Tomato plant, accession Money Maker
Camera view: horizontal (90 deg, fisheye); turntable rotation: 0 degrees
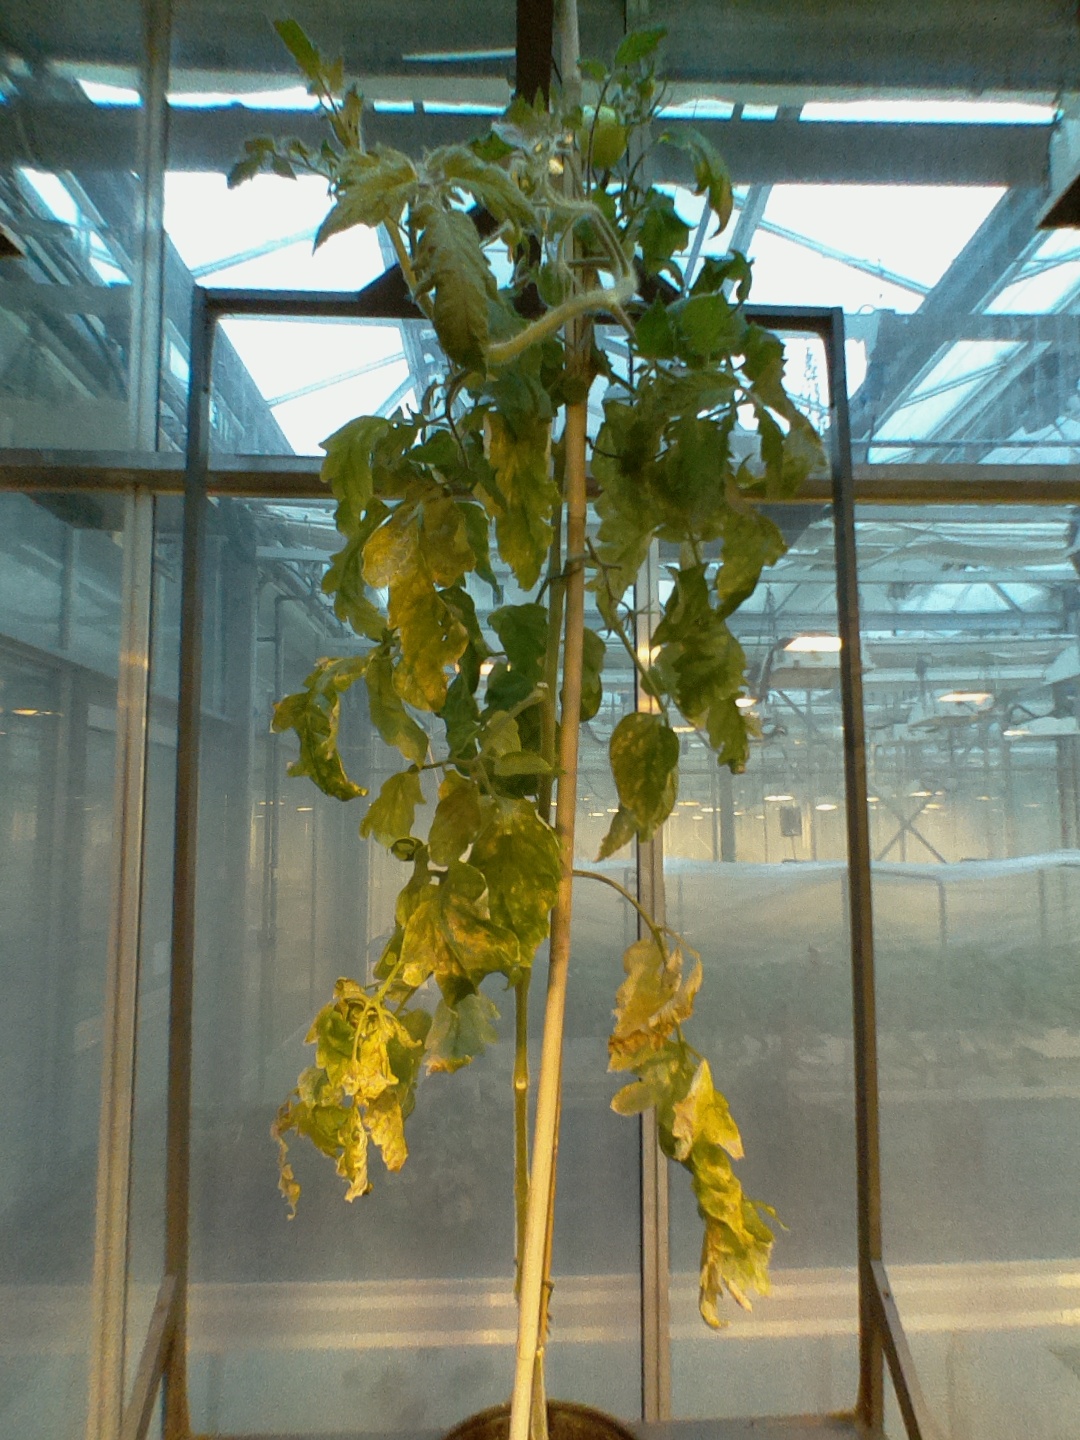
BBCH growth stage 79: 90% -100% of final fruit size